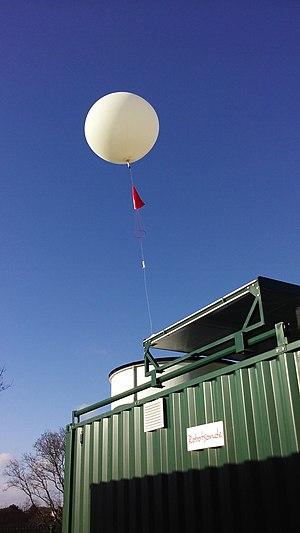
Départ d'un radiosondage depuis un système de lancement automatique (modèle Robotsonde de la société Meteomodem).
Le radiosondage est un procédé de mesures météorologiques in situ. Un ensemble de capteurs mesurant les données pertinentes intégrés à l'intérieur d'un boîtier de quelques centaines de grammes -la radiosonde- s'élève dans l'atmosphère grâce à un ballon en latex. L'ascension dure en général entre une et deux heures et permet de tracer un profil vertical des données mesurées - une coupe de l'atmosphère. La plupart du temps, les sondages sont dits type PTU-vent, car on mesure les données P, T, U, ainsi que le paramètre FF et DD. Parfois on adjoint des capteurs spécifiques.